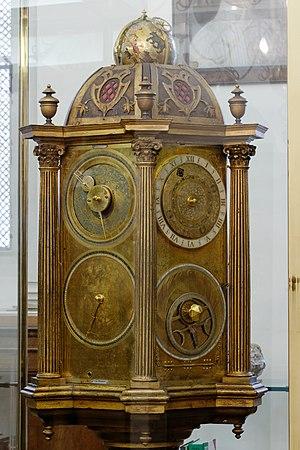
Horloge planétaire construite pour le cardinal Charles de Lorraine, archevêque de Reims.
Cet article recense les horloges astronomiques et astrolabiques de France. La plupart d'entre-elles indiquent les phases de la lune.
Oronce Fine, né le 20 décembre 1494 à Briançon et mort le 8 août 1555 à Paris, est un mathématicien, astronome et cartographe français. Il est le premier titulaire de la chaire de Mathématiques au Collège de France.